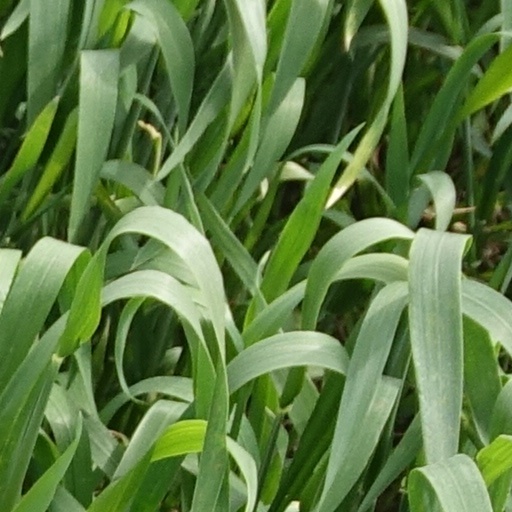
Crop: wheat